Military light utility vehicle

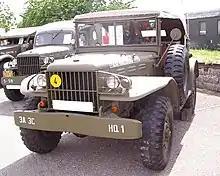
The Dodge WC series was built in some 50 variants. Shown here is a command / radio car with an ambulance behind it.

In 1939, the U.S. Army began standardizing its general-purpose trucks by limiting procurement to five chassis payload classes, from -ton to -ton, but the army was "to use commercial trucks with only a few modifications such as brush guards and towing pintles .." However, in 1940 the categories were revised. A new, lightest chassis, "quarter-ton" class was introduced, at the bottom of the range, and the -ton category was supplanted by a -ton chassis both were classified as "light" trucks; -tonners were considered "medium".